Sakurakai

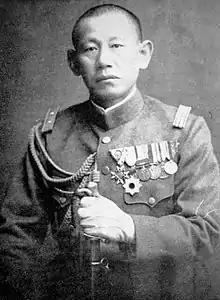
Lieutenant Colonel Hashimoto, founder of the "Sakurakai"

, was an ultranationalist secret society established by young officers within the Imperial Japanese Army in September 1930, with the goal of reorganizing the state along totalitarian militarist lines via a military coup d'état, if necessary. Its avowed goal was a Shōwa Restoration, which they claimed would restore Emperor Shōwa to his rightful place, free of party politics and evil bureaucrats in a new military dictatorship. They also advocated for state socialism, according to the model proposed by Kita Ikki.